Kizito Maria Kasule

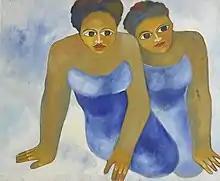

Kizito Maria Kasule (born 1967) is a Ugandan artist and entrepreneur. His work has been shown throughout East Africa, Belgium, Austria, Germany, Australia, and France, as well as in Denmark and Norway. He has been a lecturer at Makerere University since 1992.